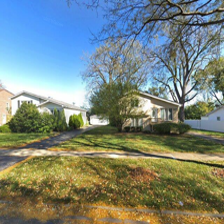
Label: streetView